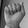
ASL letter: A